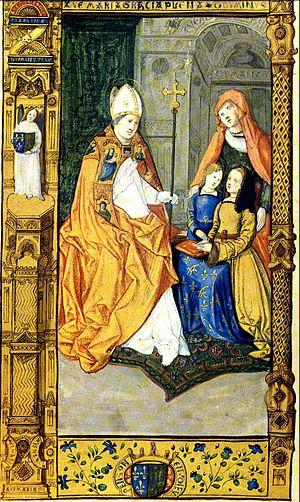
LAbécédaire et livre de prière de Claude de France est un livre manuscrit enluminé contenant un abécédaire puis un livre de prières. Commandé par Anne de Bretagne pour sa fille aînée Claude de France, ses miniatures sont l'œuvre de Guido Mazzoni. Il est actuellement conservé au Fitzwilliam Museum à Cambridge.